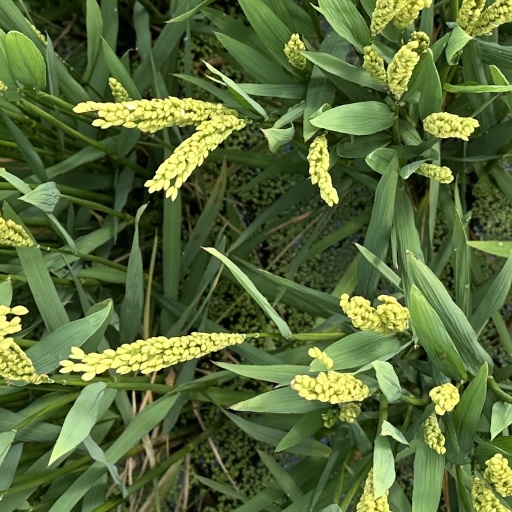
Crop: rice